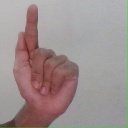
अक्षर: ळ